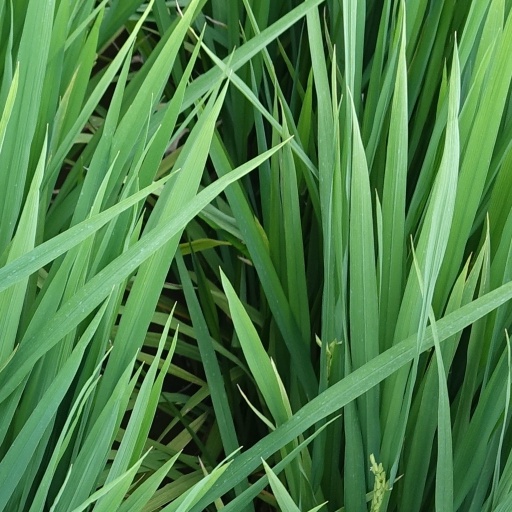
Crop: rice